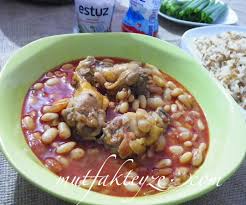
Yemek: kuru_fasulye